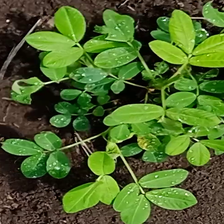
Weed species: Sicklepod_(Senna obtusifolia)